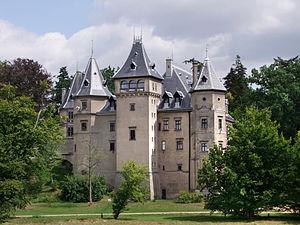
Le château de Gołuchów est un château situé à Gołuchów en Pologne. Construit au XVIᵉ siècle et fortement restauré au XIXᵉ siècle, il dépend du musée national de Poznań.